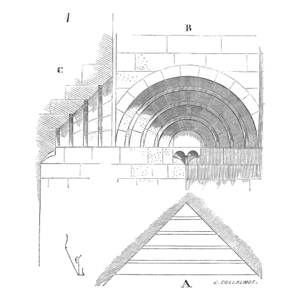
Une trompe est une portion de voûte tronquée formant support d'un ouvrage en surplomb, permettant de changer de plan d'un niveau à l'autre.